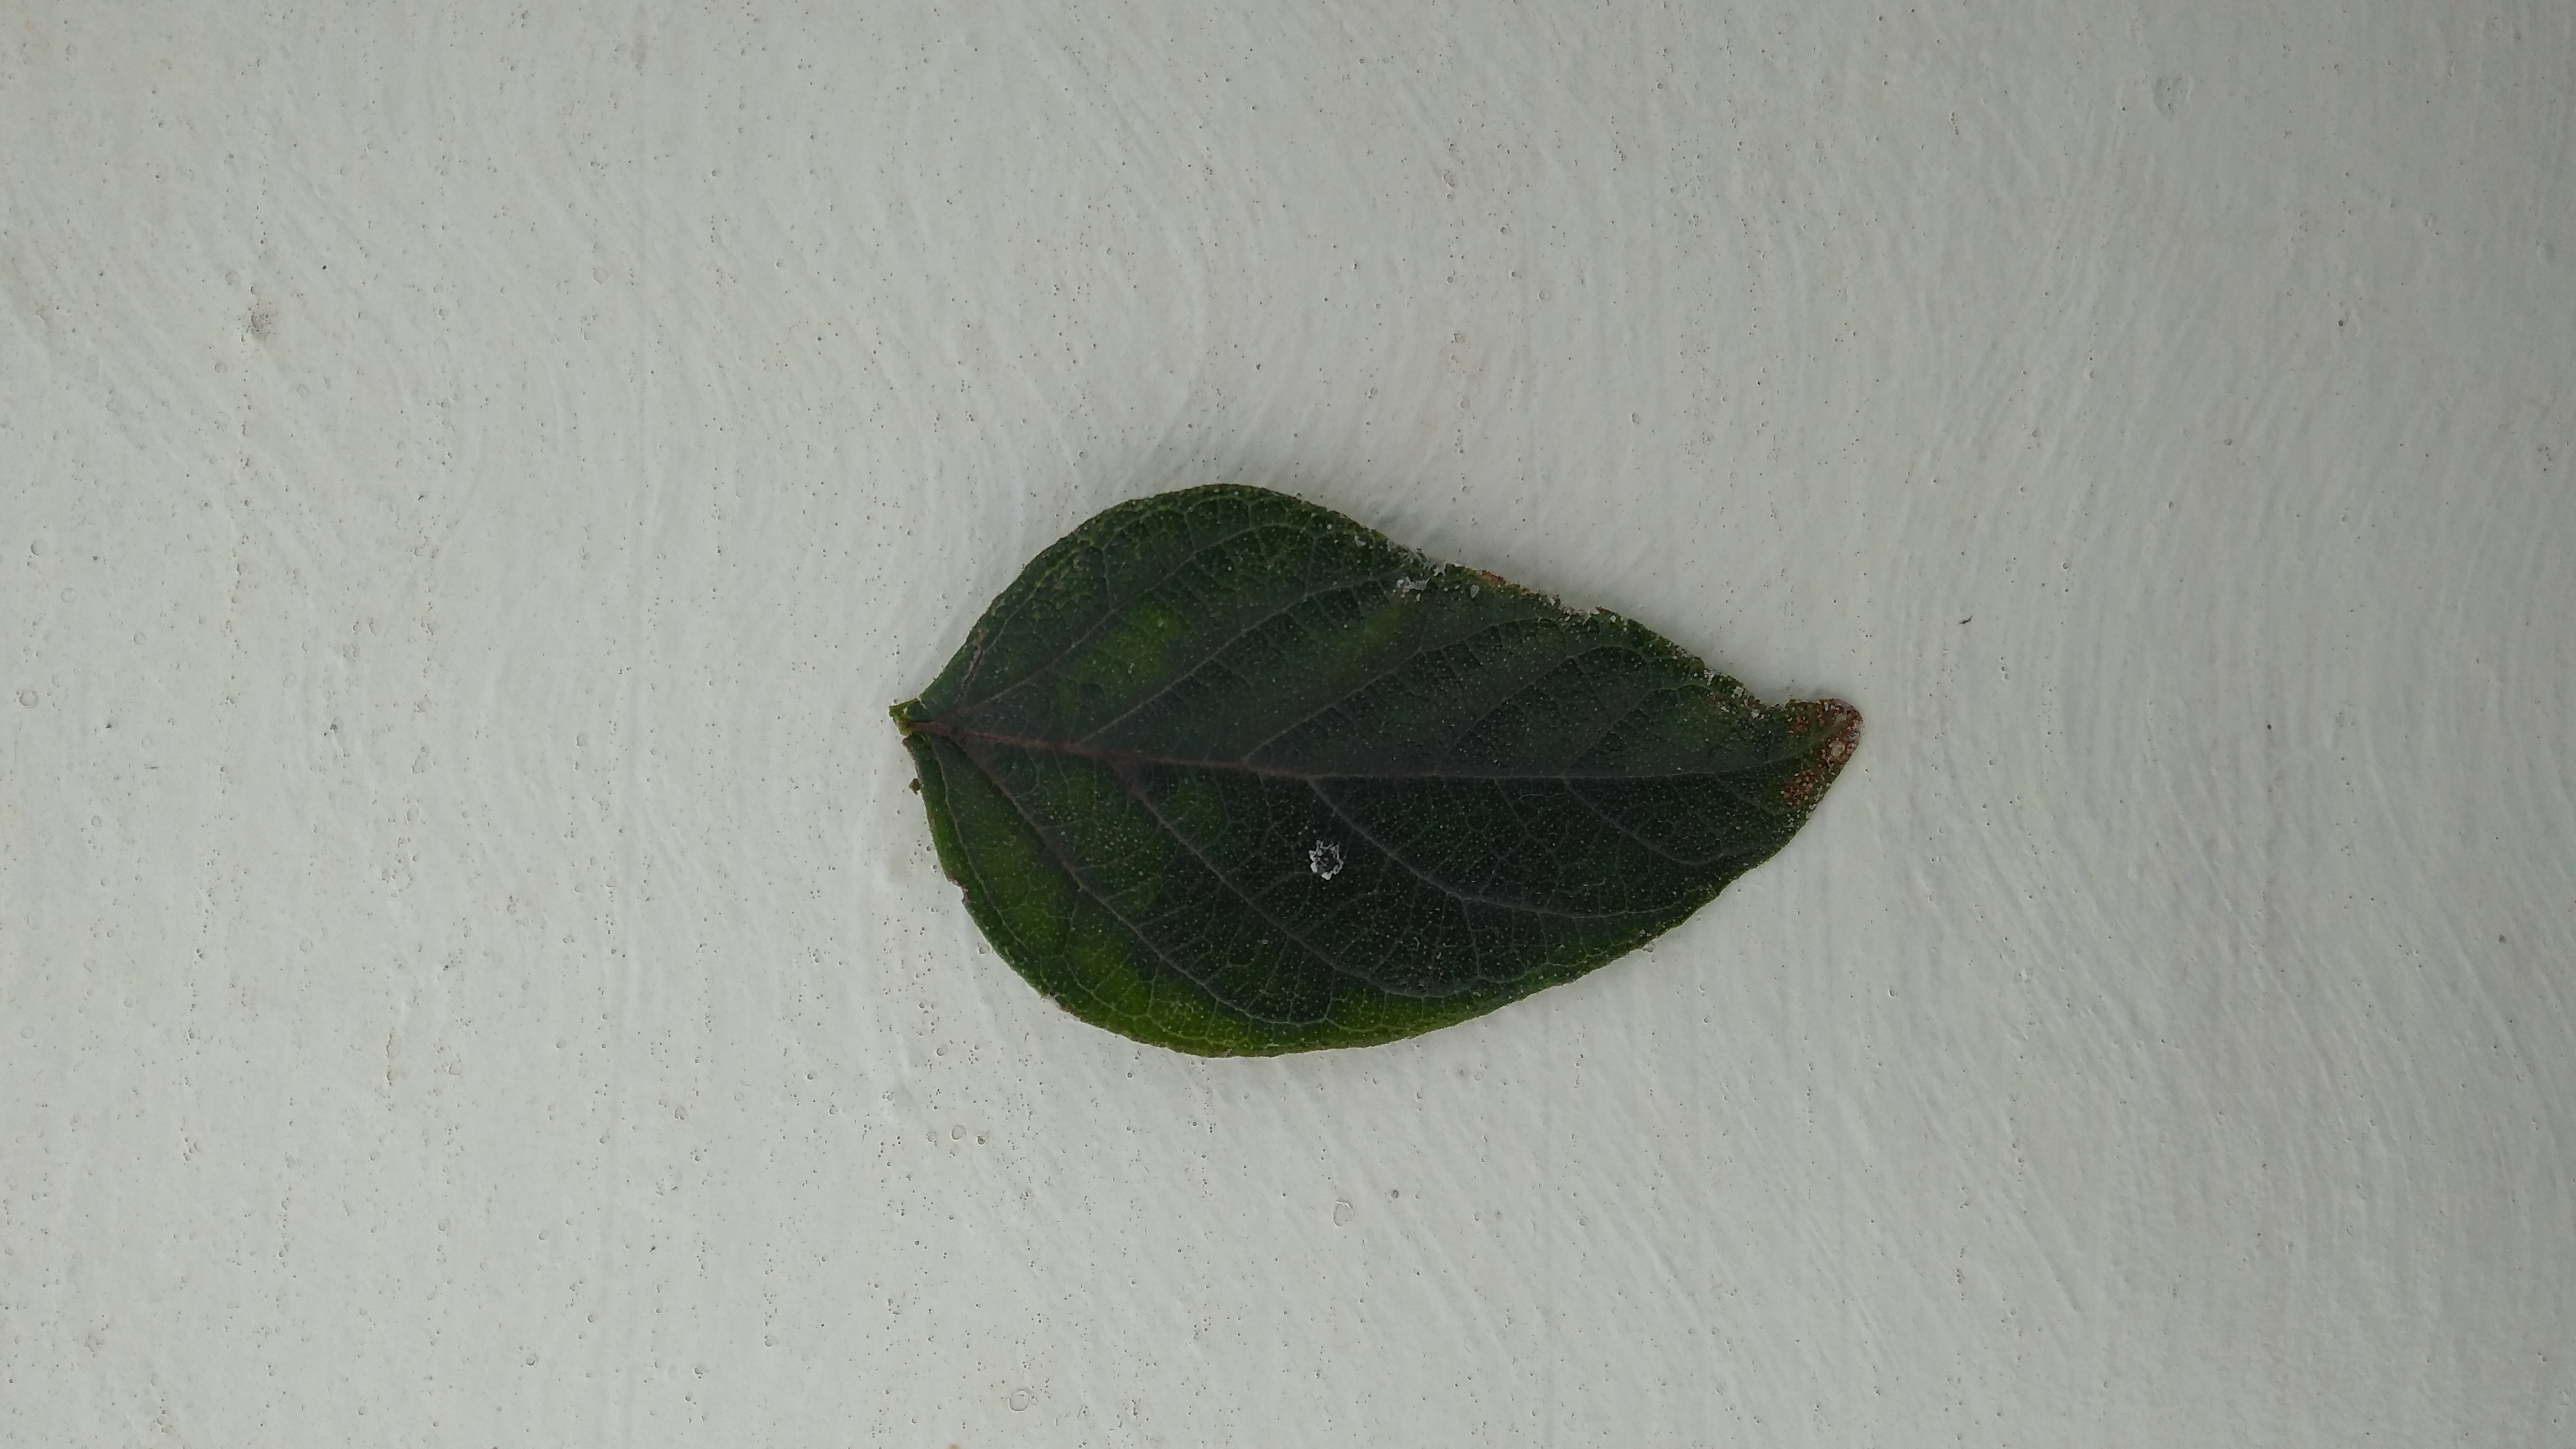
Plant: Parijatha